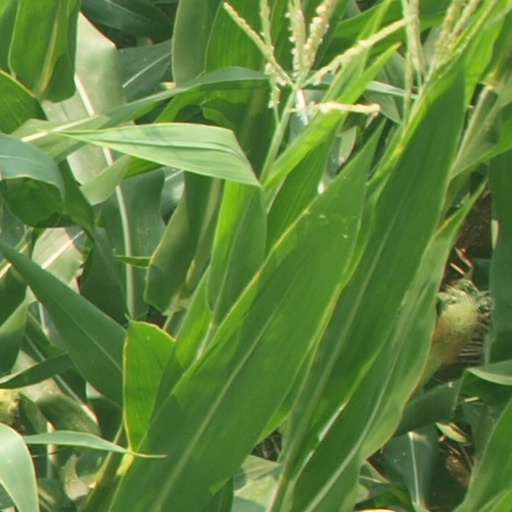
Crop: maize; corn